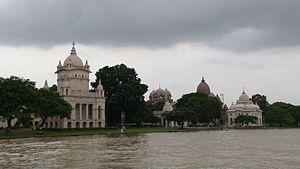
Belur est un important quartier de la municipalité de Bally, dans le district d'Haora, au Bengale occidental. Situé sur la rive droite du Hooghly et densément habité il fait en fait partie de la zone économique et aire métropolitaine de la ville de Calcutta., et se trouve donc sous l’autorité de la Kolkata Metropolitan Development Authority. [KMDA]